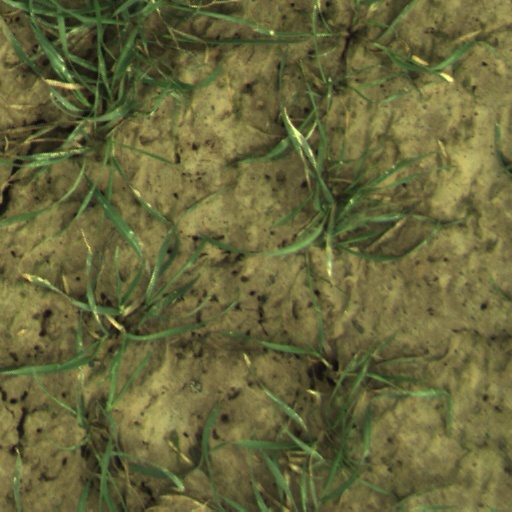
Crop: wheat